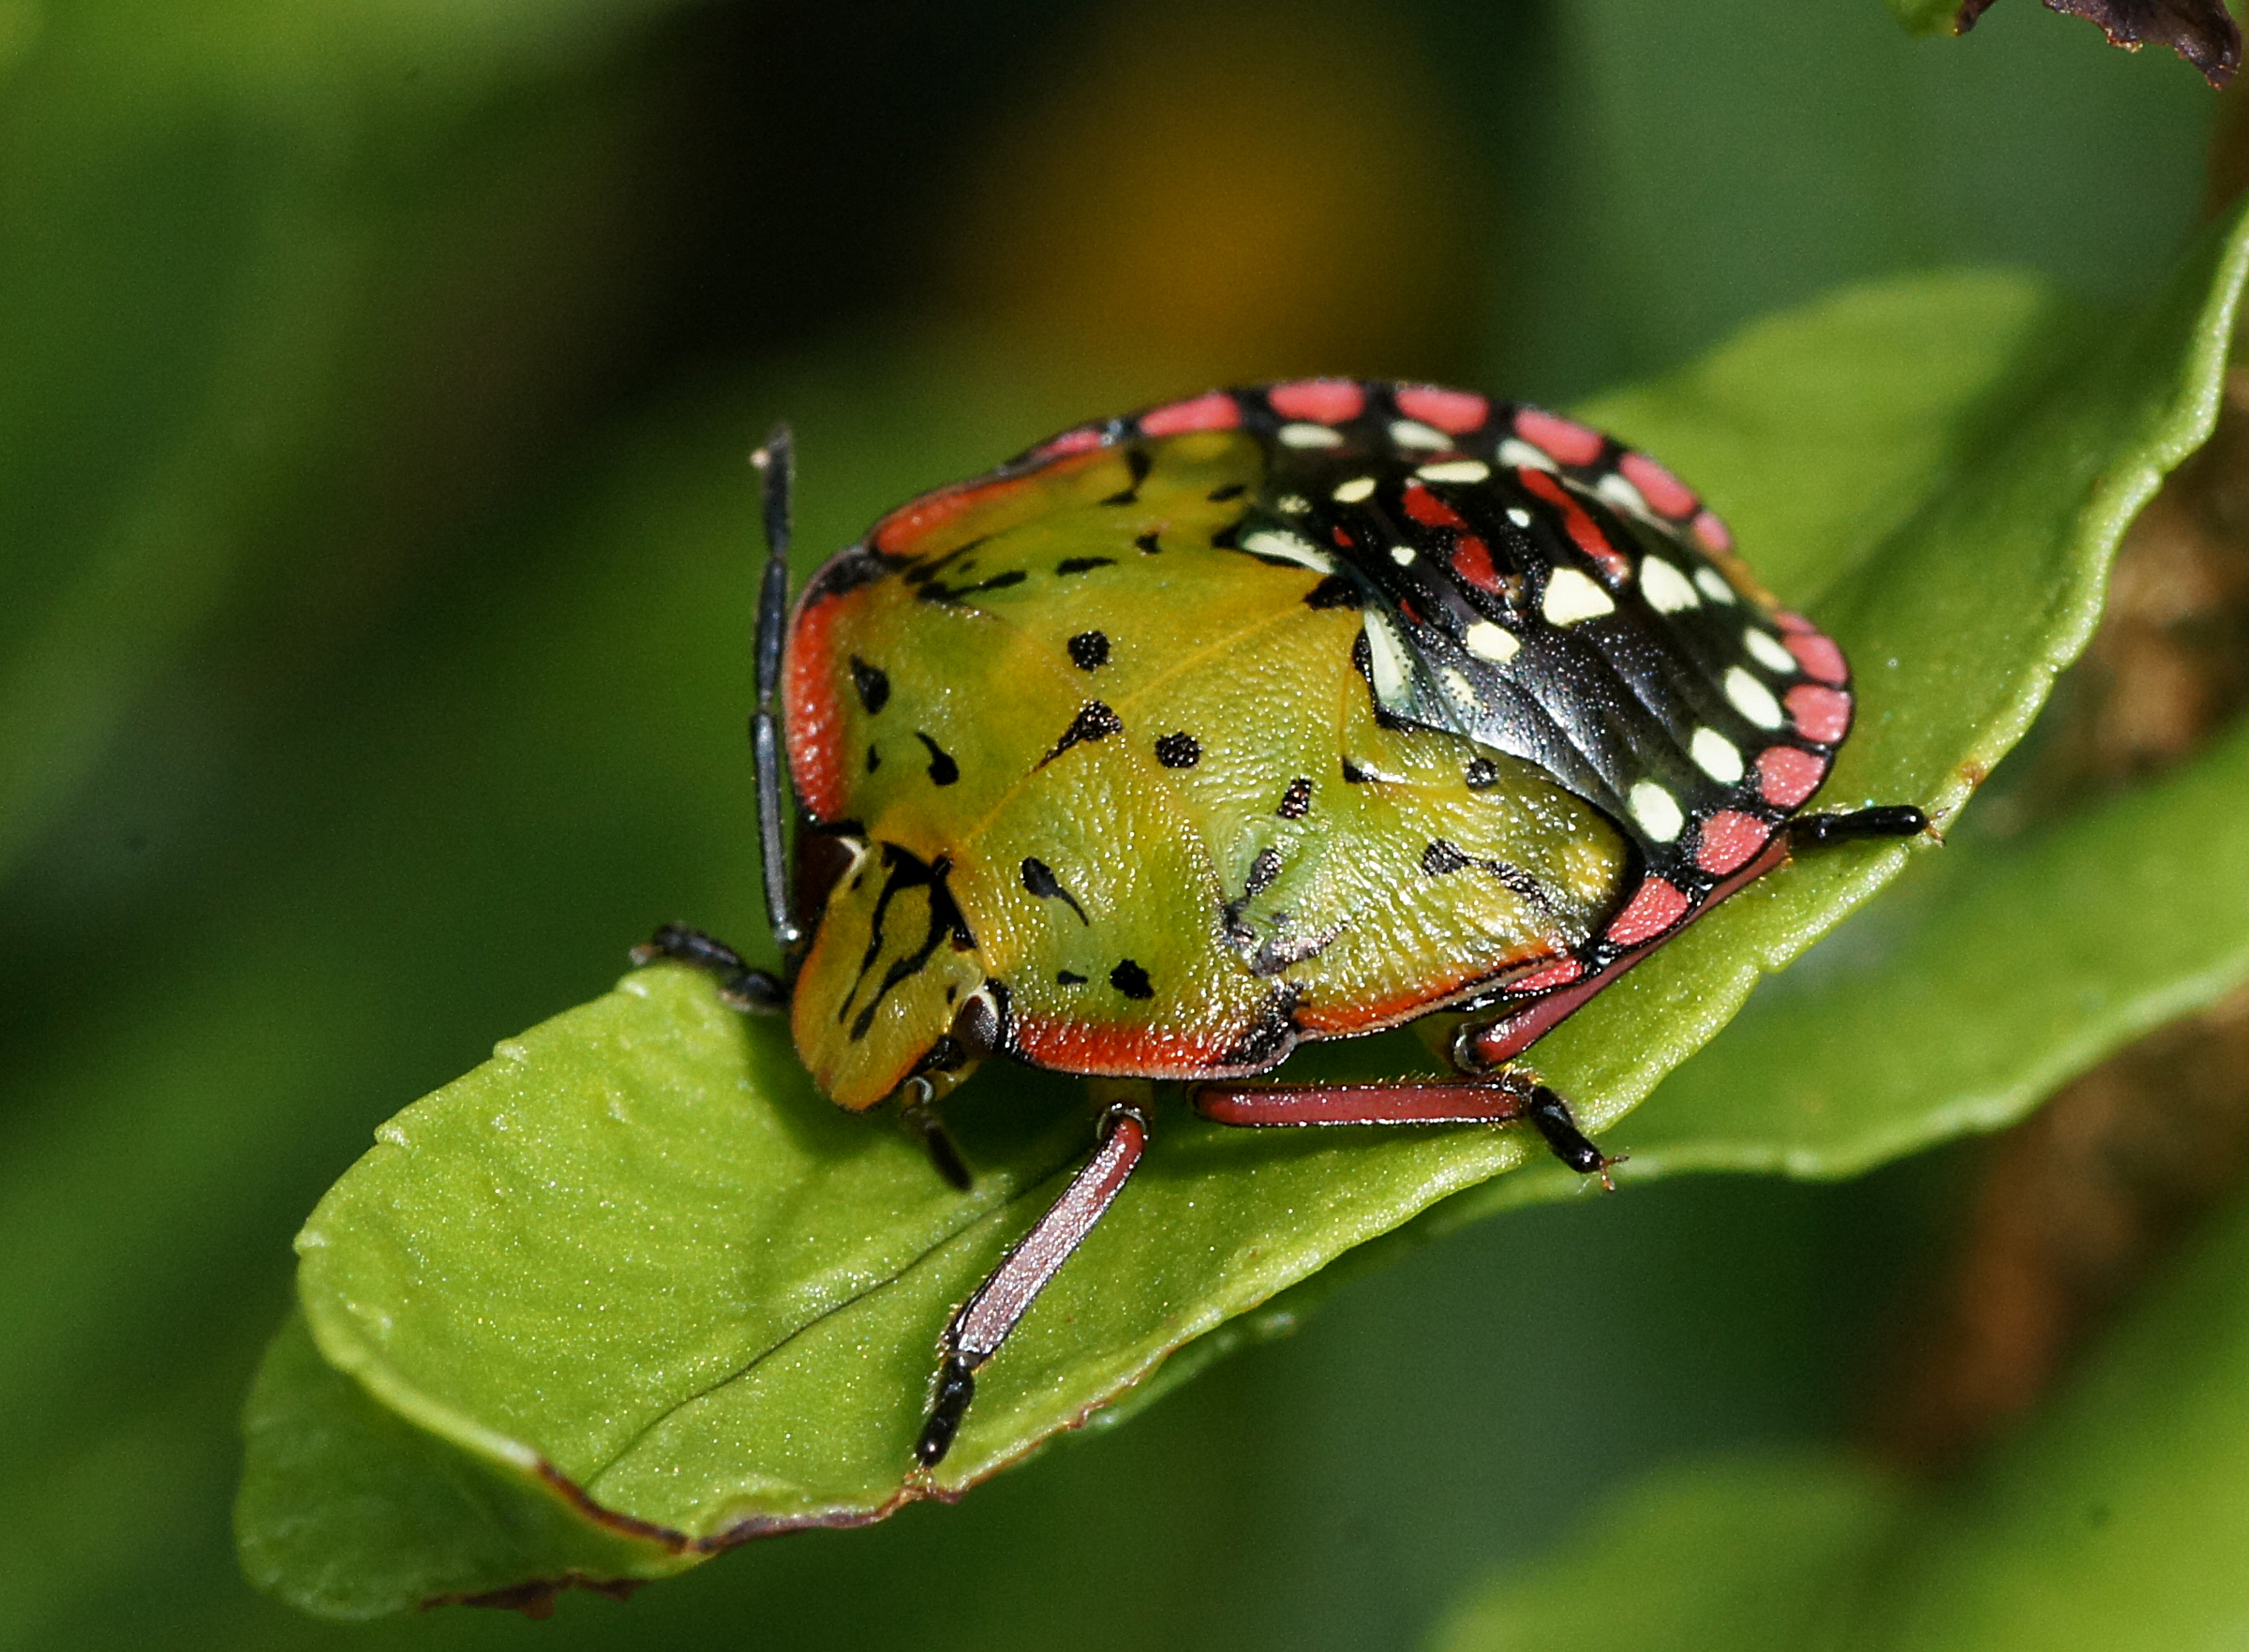
nature, green, insect, fauna, invertebrate, close up, bugs, greenvegetablebugs, macro photography, arthropod, leaf beetle